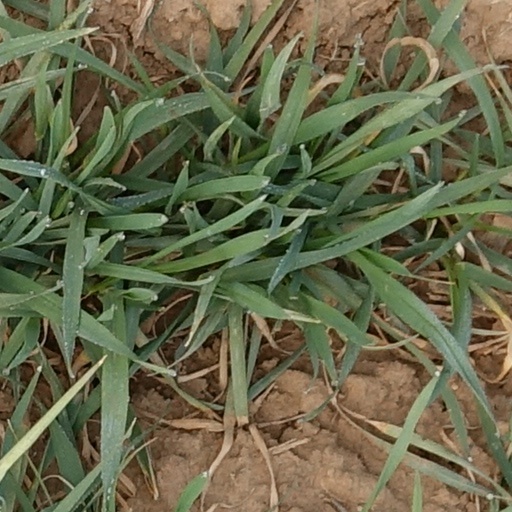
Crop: wheat